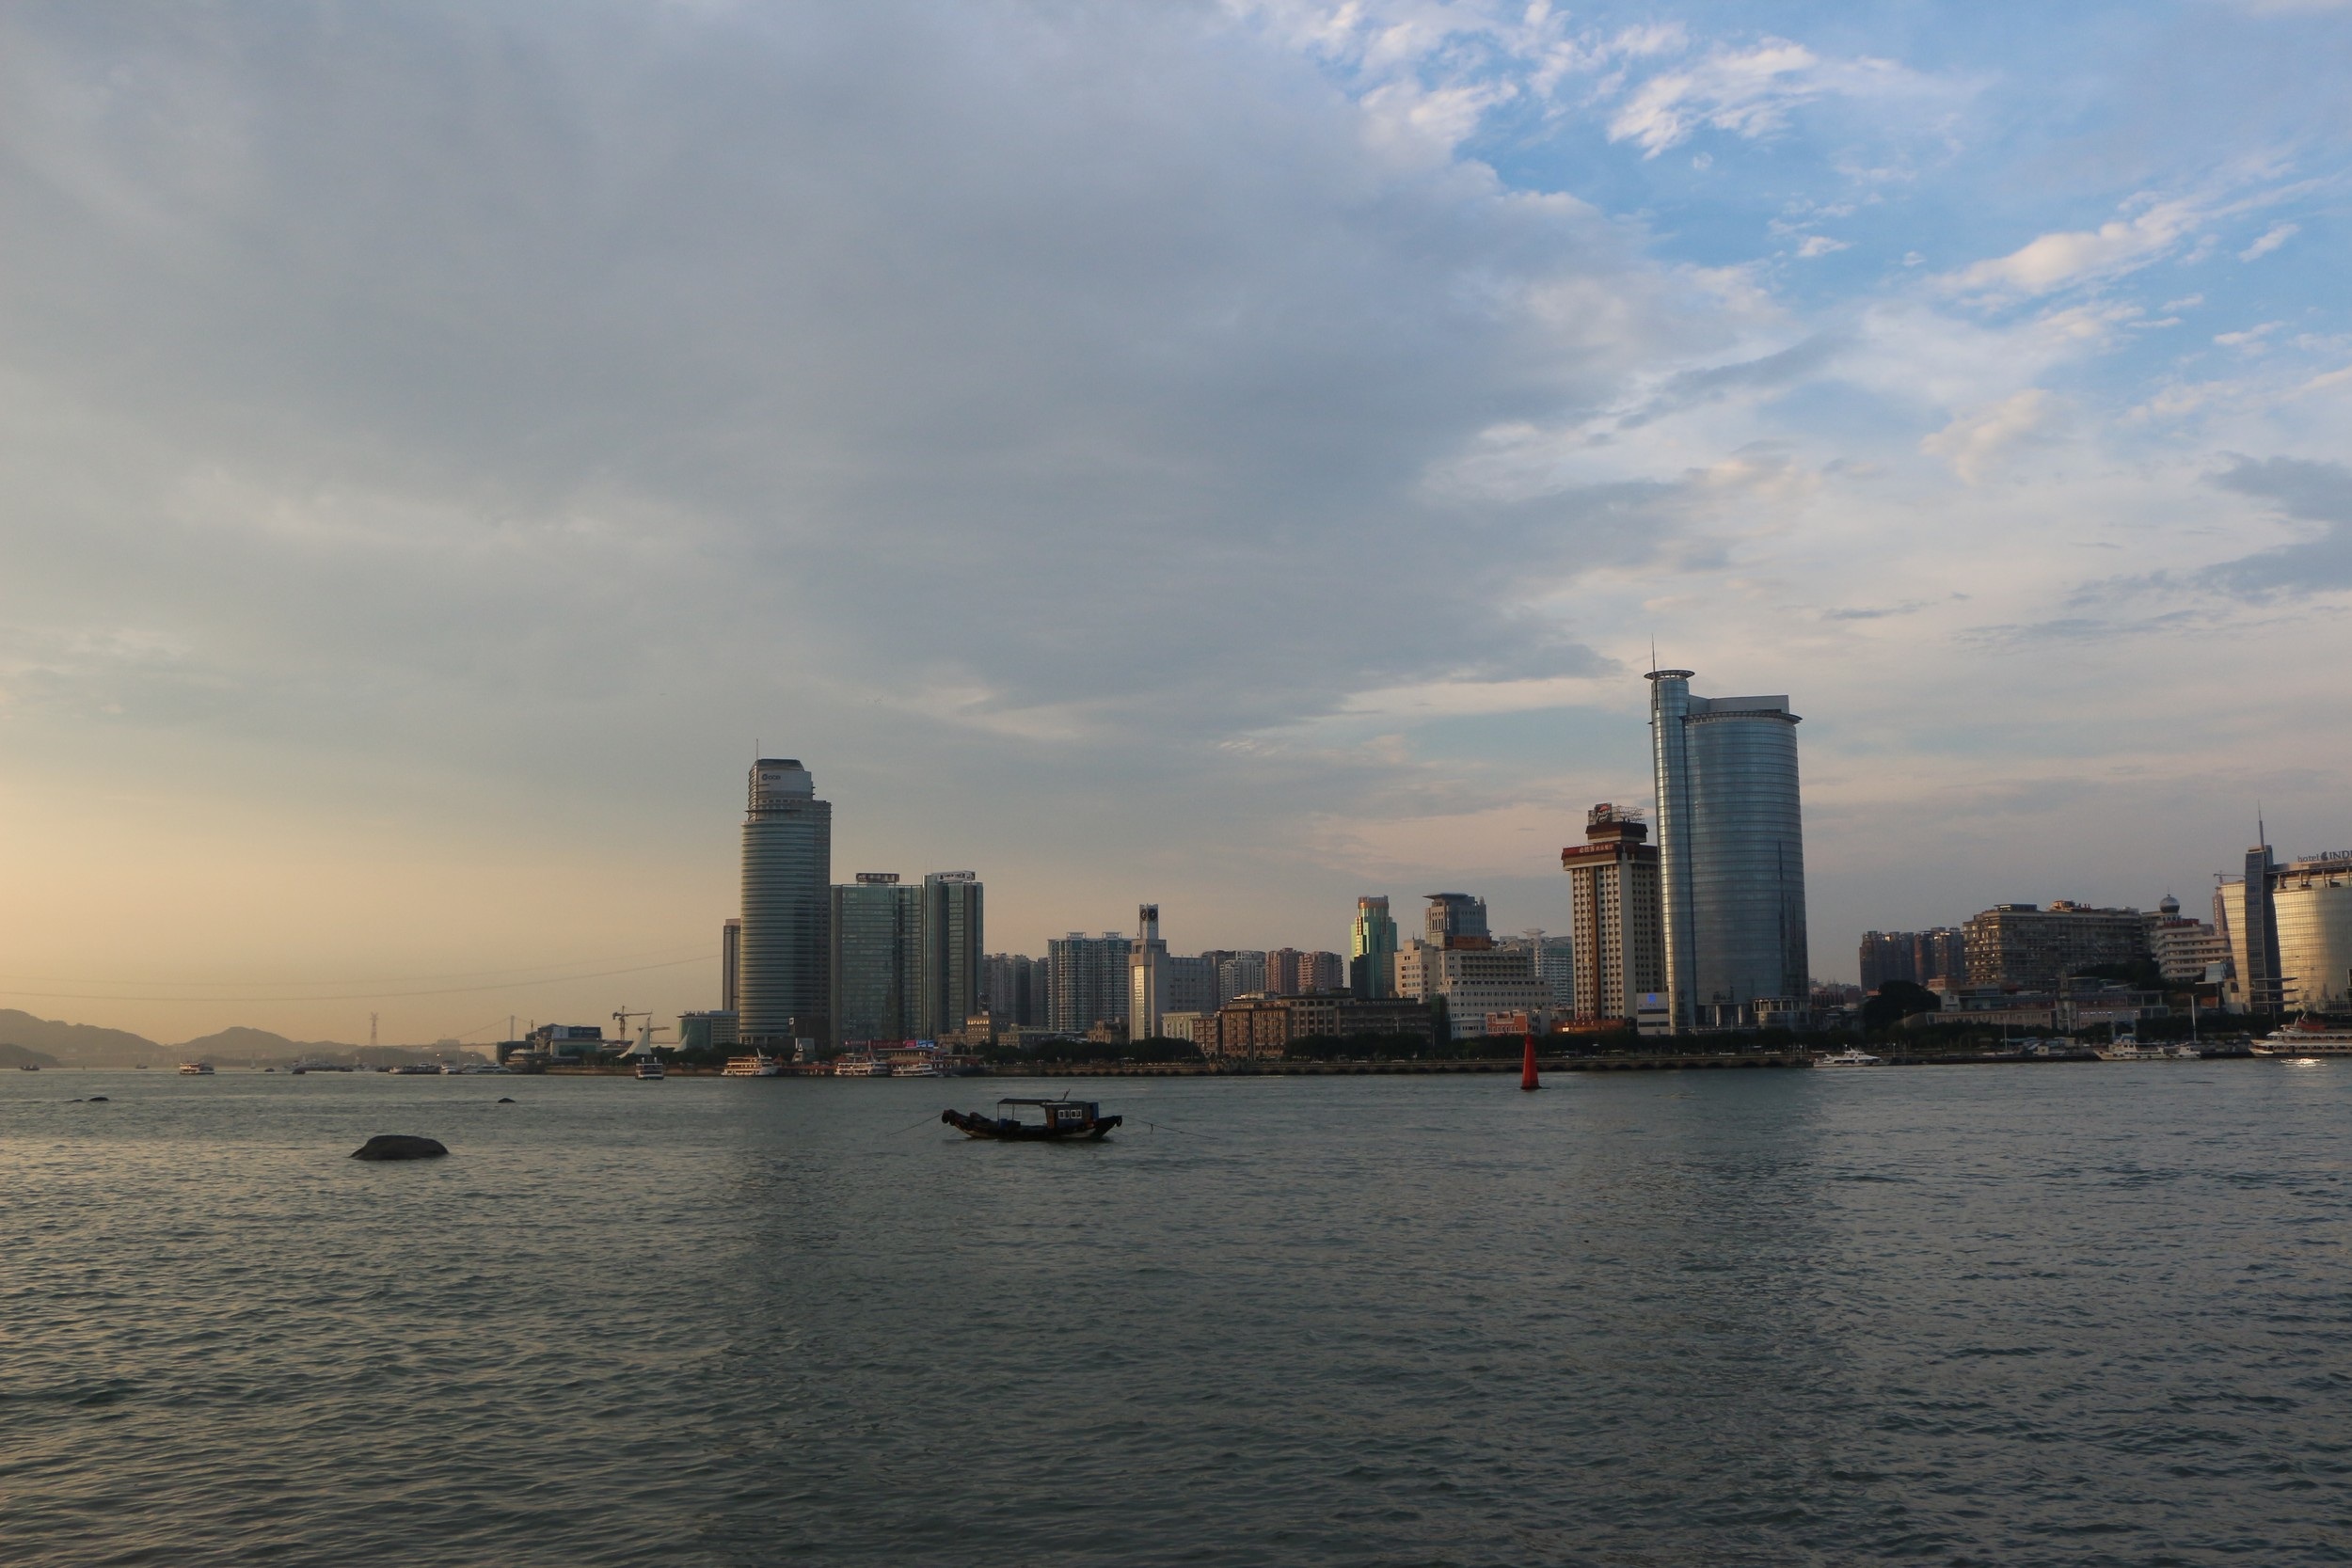
sea, coast, horizon, cloud, sunset, skyline, morning, rain, dawn, city, skyscraper, river, cityscape, downtown, dusk, evening, reflection, vehicle, tower, bay, harbor, waterway, gulangyu island, xiamen, urban area, atmospheric phenomenon, human settlement